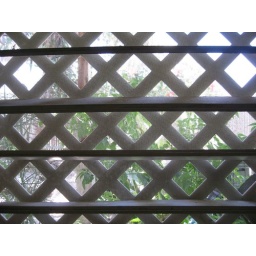
No glass in most buildings. Just screen and shade slats.